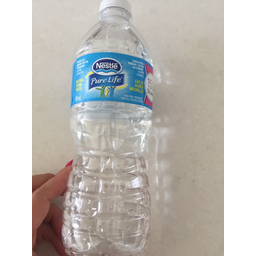
Label: bottles